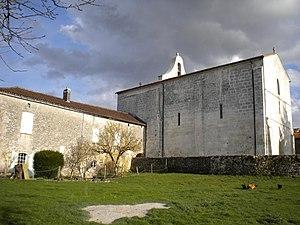
Bourg-des-Maisons est une commune française située dans le département de la Dordogne, en région Nouvelle-Aquitaine.
L'église Sainte-Marie est une église catholique située à Bourg-des-Maisons, en France.
Cet article recense les monuments historiques de l'arrondissement de Périgueux, dans le département de la Dordogne, en France.